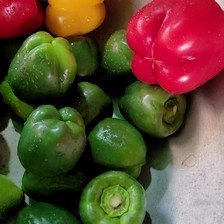
Label: capsicum